Dobromir Dimitrov

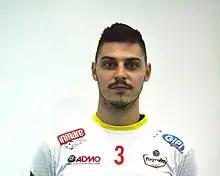
Dimitrov in 2019

Dobromir Dimitrov (born 7 July 1991) is a former Bulgarian male volleyball player. He was part of the Bulgaria men's national volleyball team. He competed with the national team at the 2012 Summer Olympics in London, Great Britain. He played now in Club Arman Ardakan. In the summer of 2018 he married former Miss Bulgaria Nansi Karaboycheva.